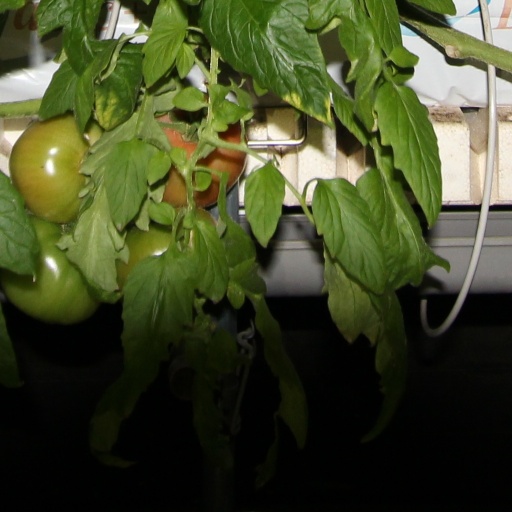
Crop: tomato